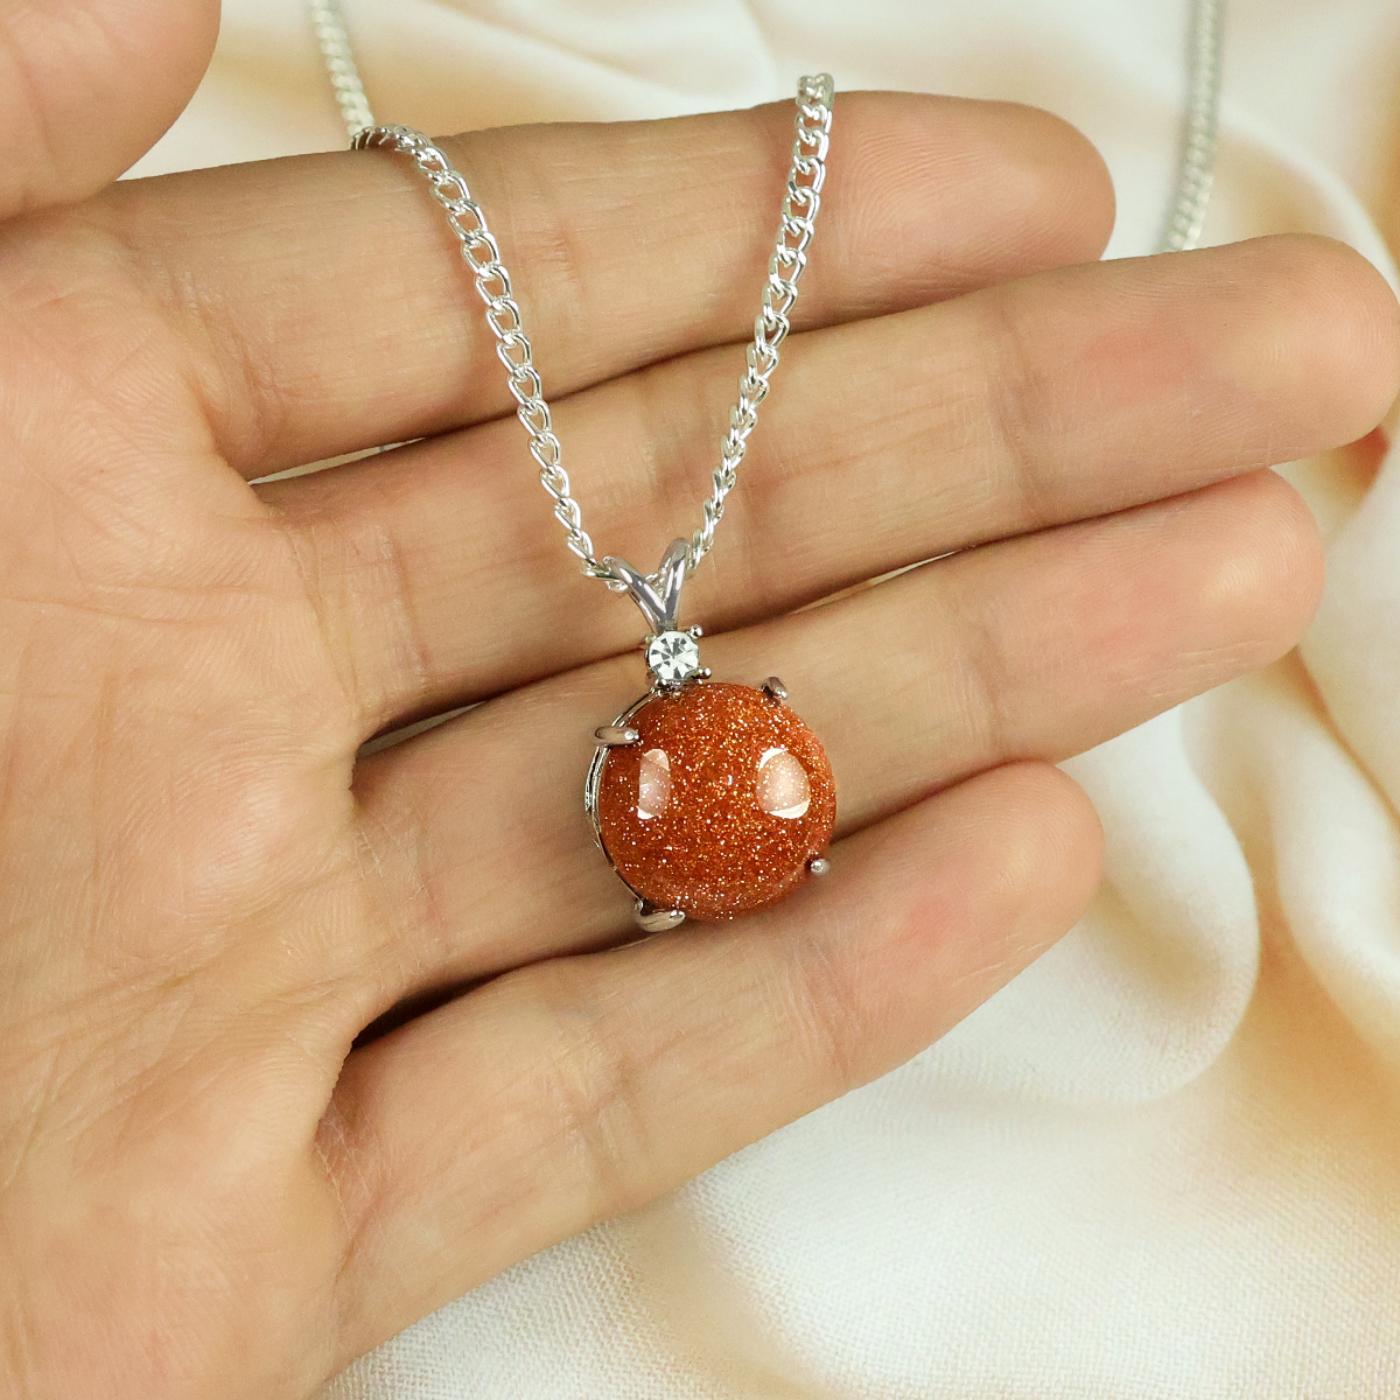
Reiki Crystal Products Goldstone Brown Round Shape Pendant For Reiki Healing And Crystal Healing
Type: Necklaces & Pendants
Brand: Reiki Crystal Products
Price: Rs. 349
Natural Crystal Stone Pendant | Height : 25 mm | Length - 20 mm Approx. Pendant Charged By Reiki Grand Master & Vastu Expert
Features: Natural Crystal Stone Pendant | Height : 25 mm | Length - 20 mm Approx. Pendant Charged By Reiki Grand Master & Vastu Expert,Natural Healing Stone Pendant for Reiki Healing, Crystal Healing, Numerology, Tarot, Astrology & Feng Shui,100% Authentic, Original and Natural Healing Crystal / Stone - small holes, crack marks on the surface or inside the stones are often visible,Material : Natural Healing Stones See Images & Product Description For Healing Properties /Advantages,Stylish Party-Daily-Office-Casual Wear Reiki Healing Stone Pendant / Locket for Men, Women, Boys, Girls. Best for Gifting & Personal Use.
Included: Pack Of 1 X Goldstone Brown Round Pendant